DR Class 01.5

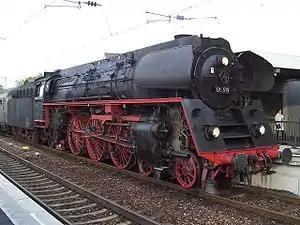
01 519 at Schifferstadt, October 2005

The DR Class 01.5 was the designation given by the Deutsche Reichsbahn in East Germany to express train locomotives that were 'reconstructed' from those of the pre-war DRG Class 01.